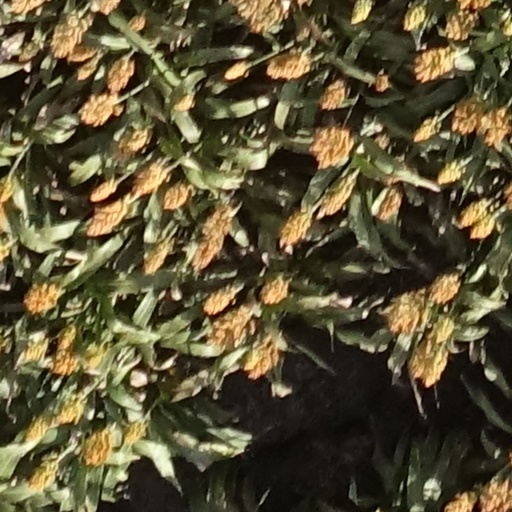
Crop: sorghum